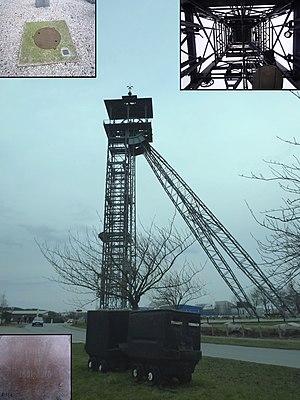
Puits n° 3 bis, Compagnie des mines de Lens, Liévin, Pas-de-Calais, Nord-Pas-de-Calais, France.
La Compagnie des mines de Lens exploitait le charbon dans le bassin minier du Nord-Pas-de-Calais. Fondée en 1852, c'était la plus importante des compagnies houillères du bassin du Nord et du Pas-de-Calais.